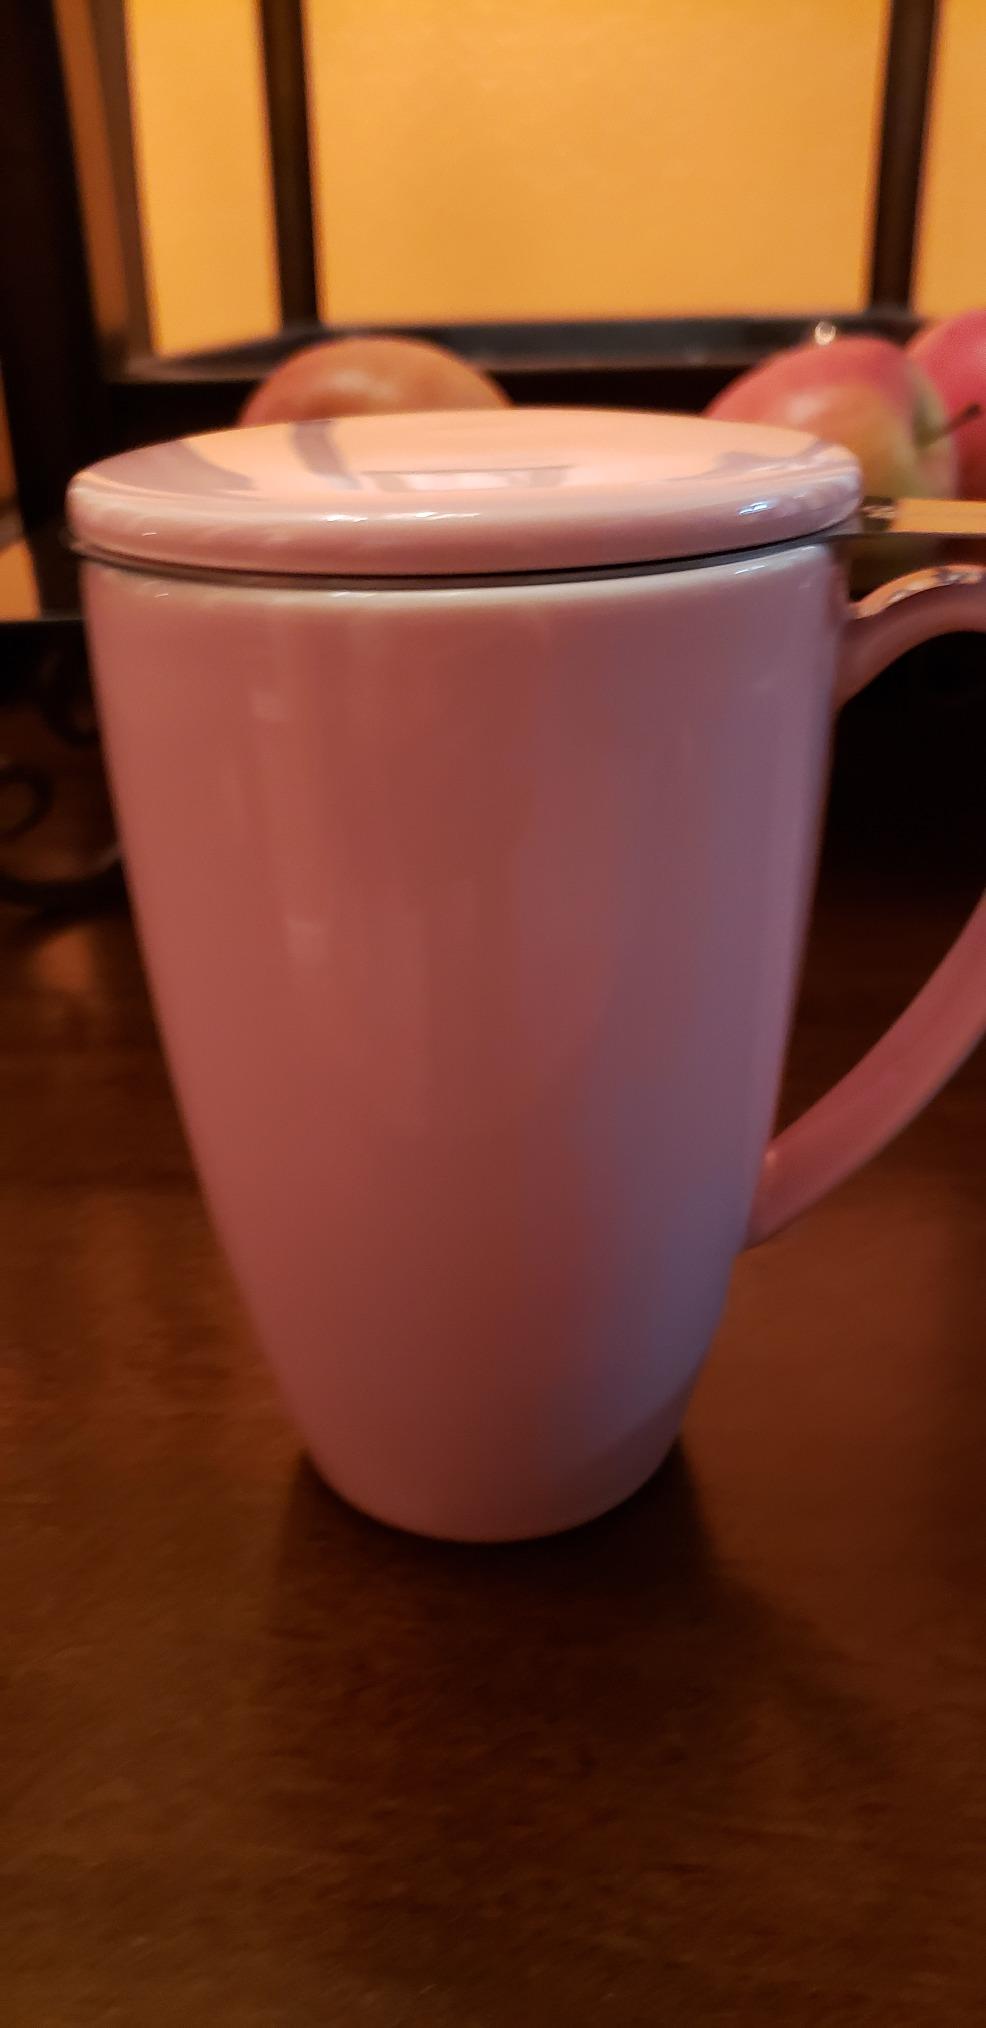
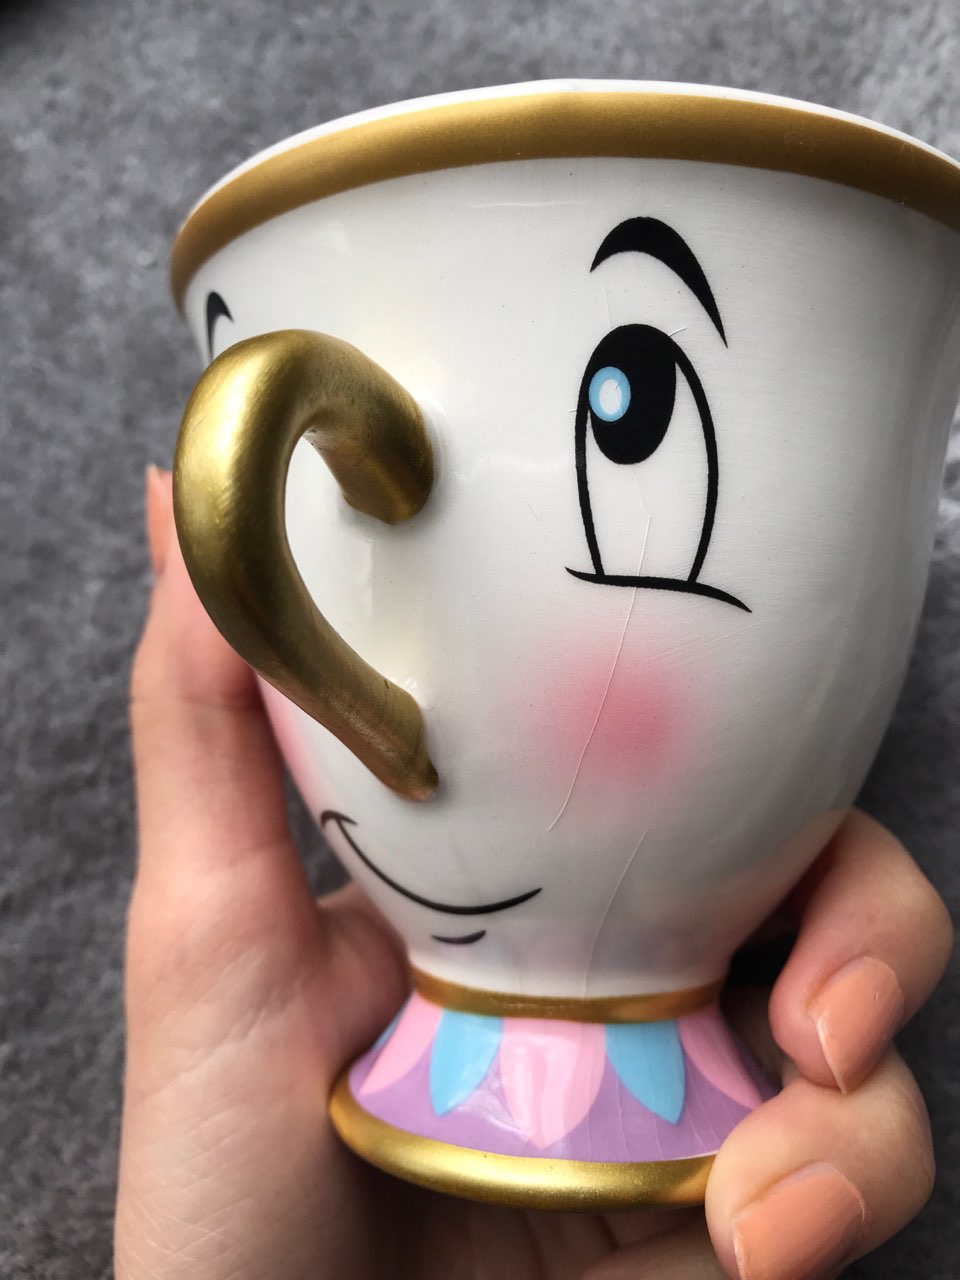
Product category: items_mug
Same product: no